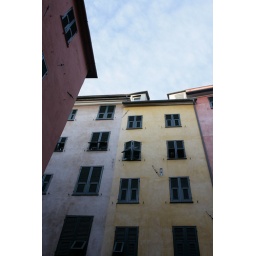
Walking amongst the tall, colorful buildings in Genoa, Italy.